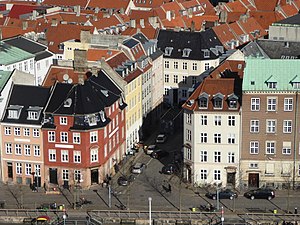
Boldhusgade
Boldhusgade set fra Christiansborg. Den røde bygning er Sundorphs Hus.
Boldhusgade er en kort brolagt gade i Indre By i København. Den går fra Ved Stranden i sydvest til Admiralgade i nordøst, hvorfra den fortsætter som Laksegade.